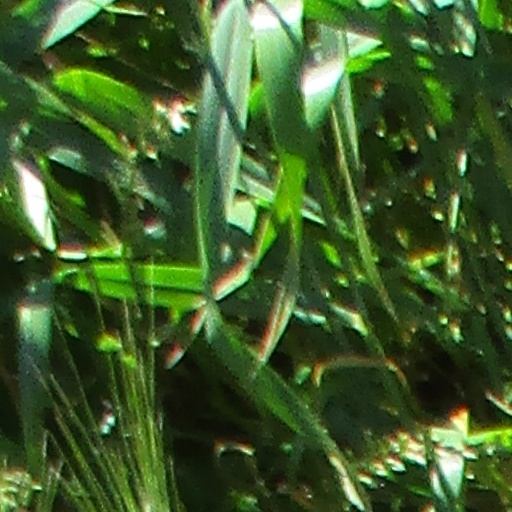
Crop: wheat